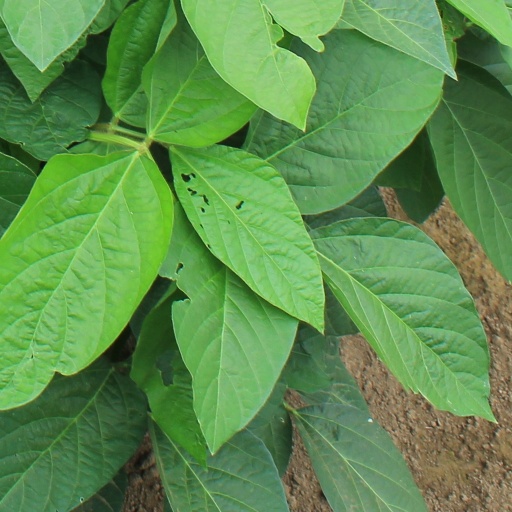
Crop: soybean